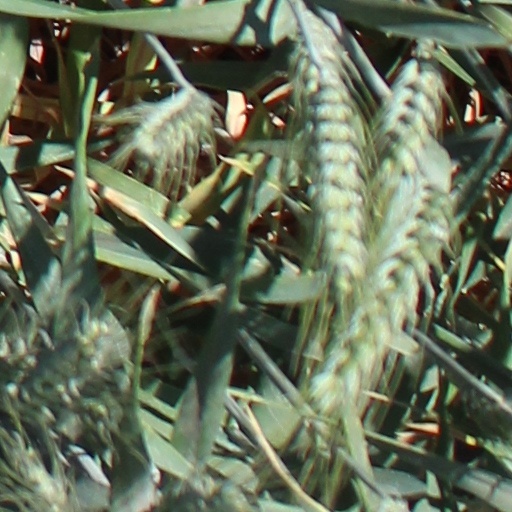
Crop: wheat